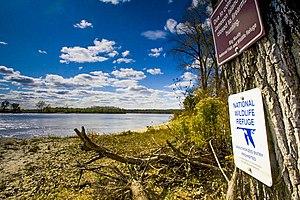
Le Big Muddy National Fish and Wildlife Refuge a été créé en 1994 et s'étend sur 68 km² le long de la rivière Missouri entre Kansas et Saint-Louis. Il comprend des habitats bien adaptés aux poissons et autres espèces dépendants des plaines inondables du bord du Missouri. Le refuge devrait atteindre 240 km² par l'achat de terres à des vendeurs consentants qui veulent voir leurs propriétés mises de côté au profit de la faune.